Brandenburg University of Technology

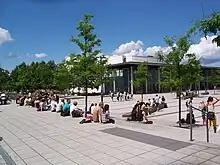
The central forum of BTU

Like for most universities in Germany, the academic year at BTU is divided into two semesters. The winter term (Wintersemester) is the official beginning of the academic year and lasts from 1 October to 31 March. The summer term (Sommersemester) lasts from 1 April to 30 September. The teaching takes place in only 15 weeks per semester and is followed by an examination period (Prüfungszeitraum) where usually no lectures are held.